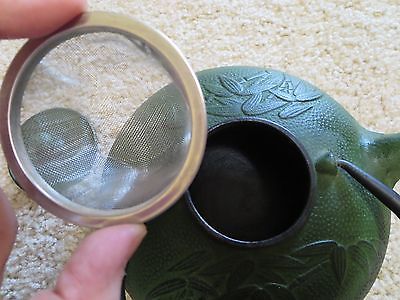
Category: kettle